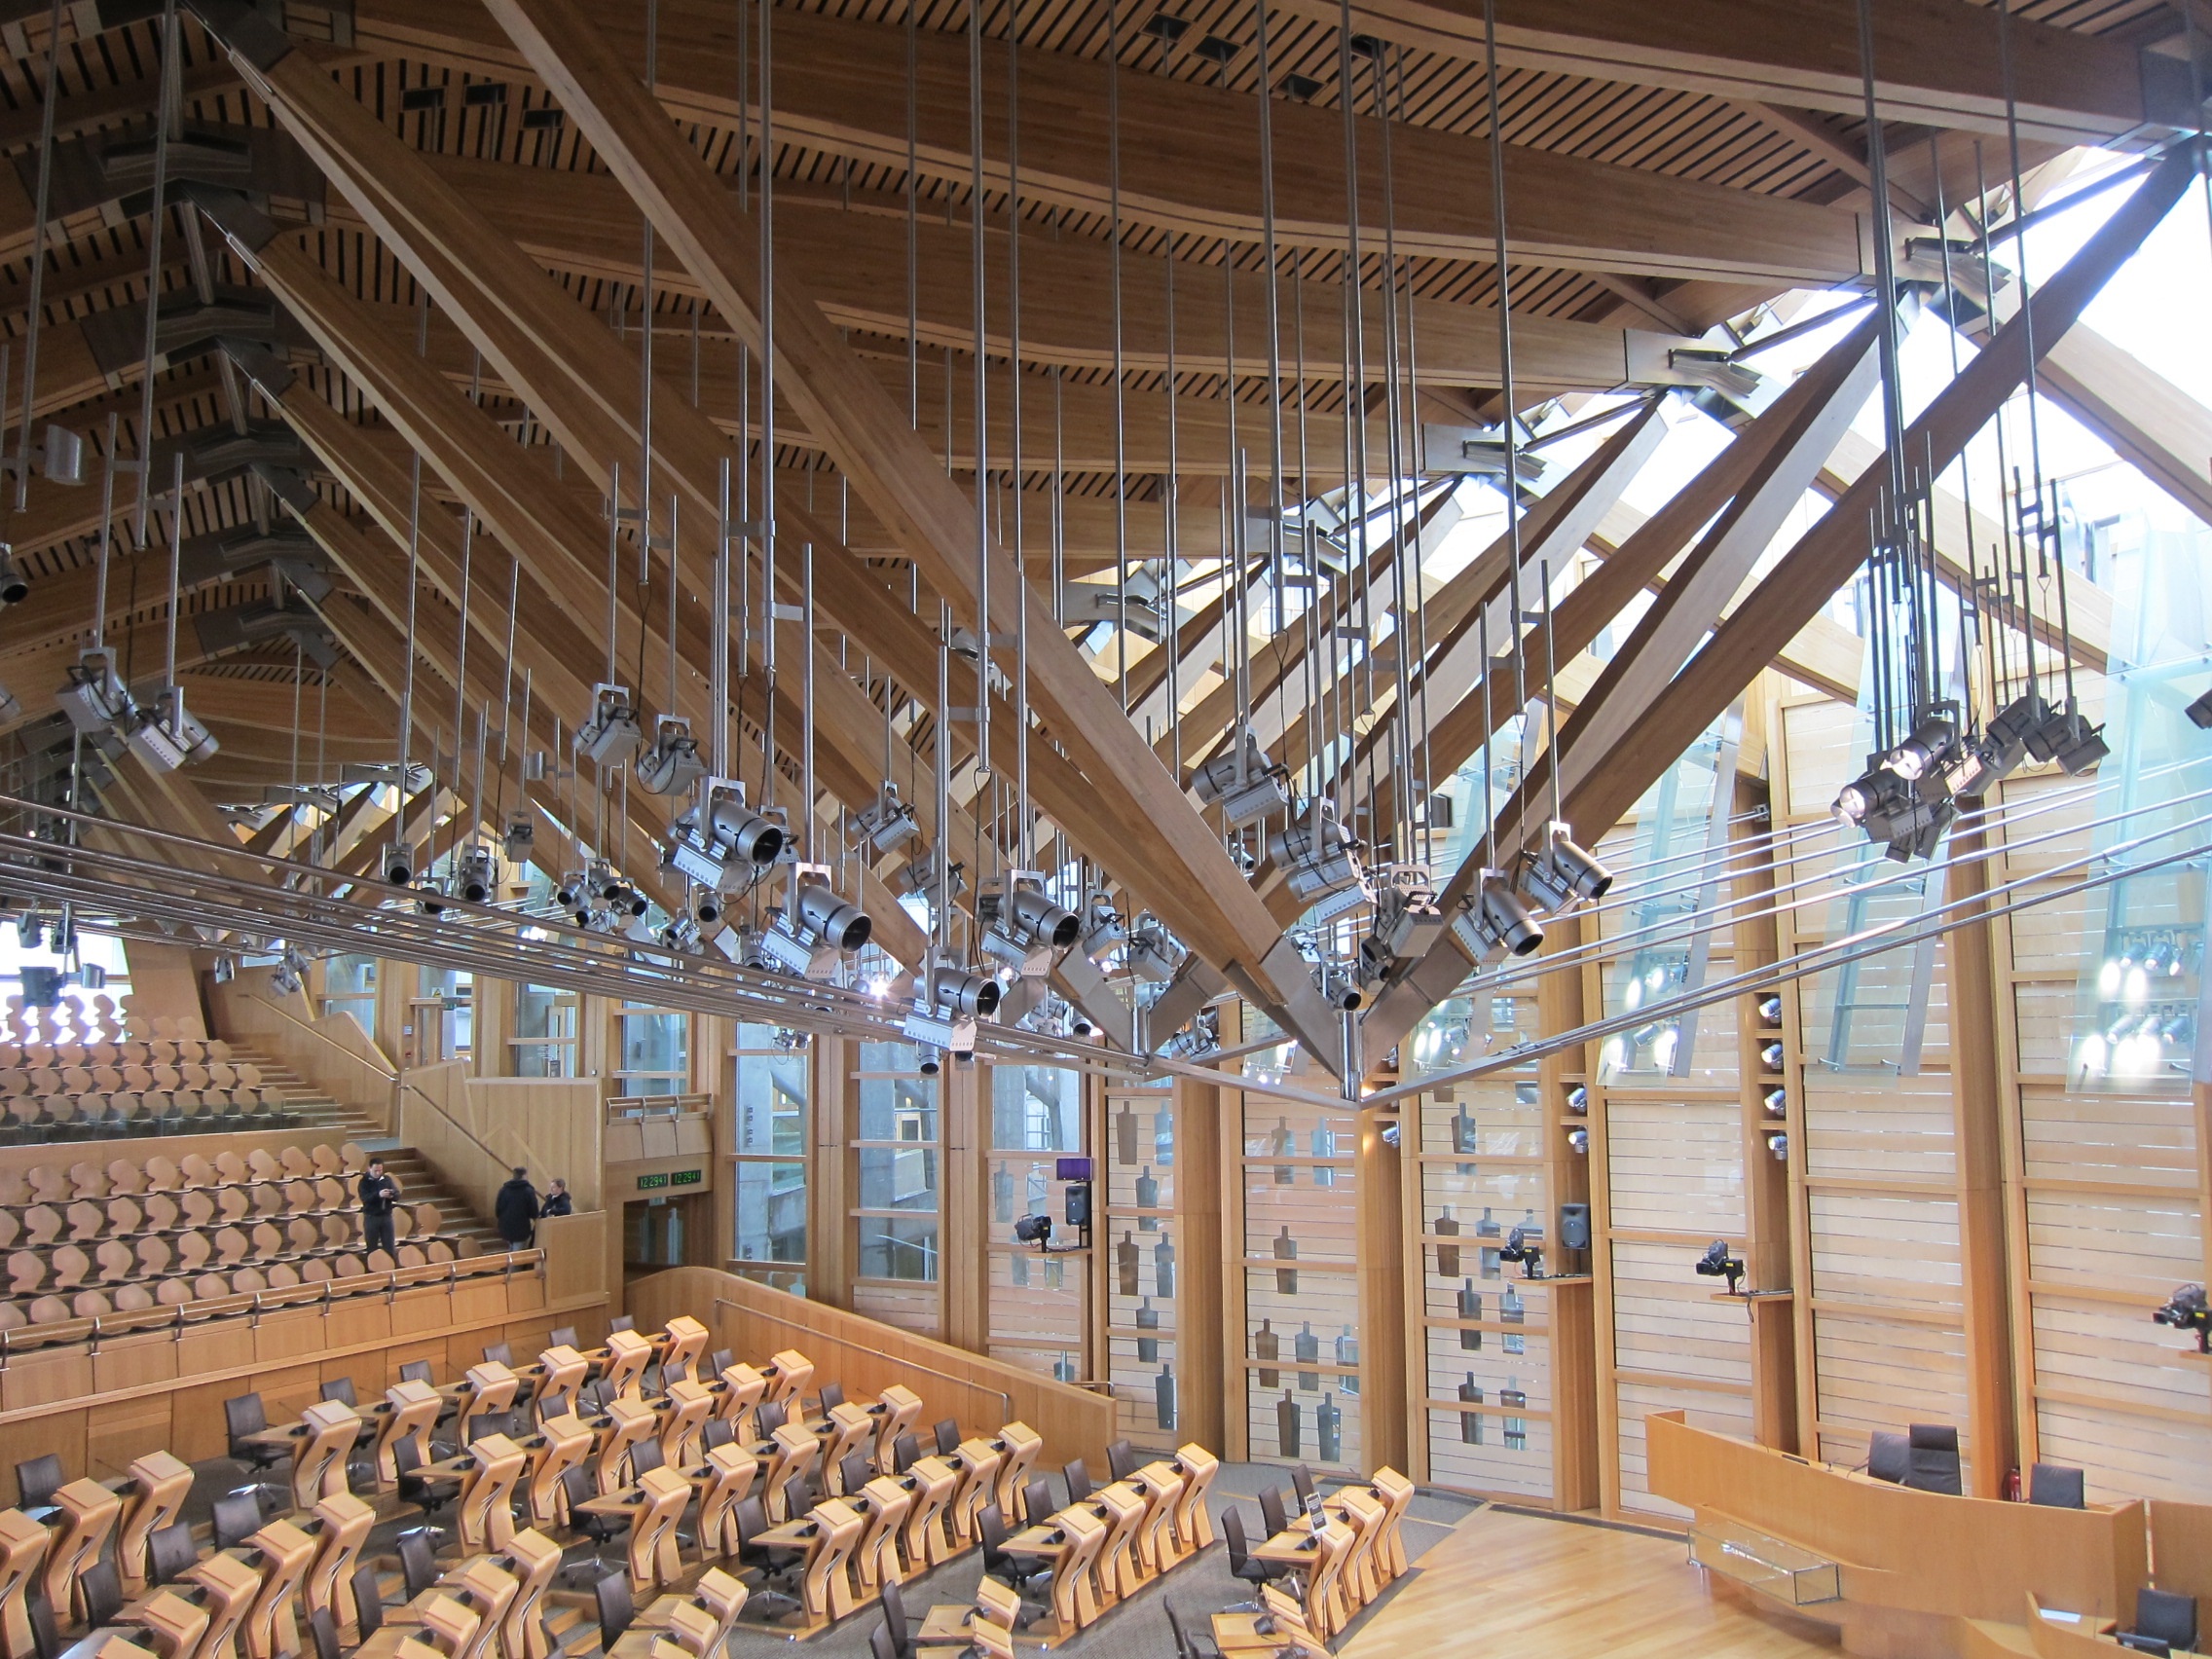
architecture, structure, wood, auditorium, beam, ceiling, modern, parliament, assembly, scotland, government, scottish, edinburgh